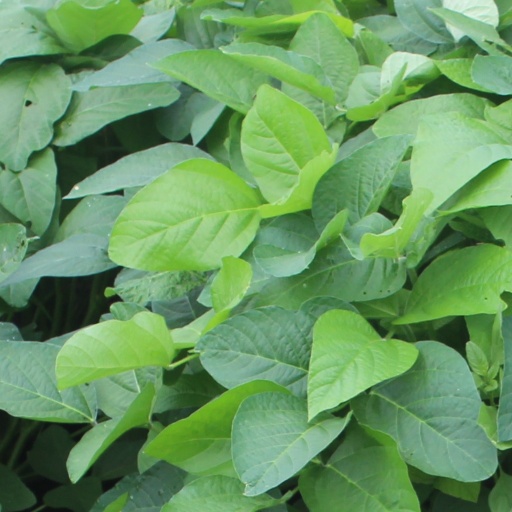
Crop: soybean